Thomas R. Gold

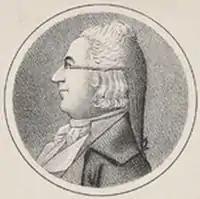
Thomas Ruggles Gold, New York Congressman

Born in Cornwall, Connecticut, he pursued classical studies and was graduated from Yale College in 1786. He studied law, was admitted to the bar and commenced practice in Goshen, Connecticut. He settled in Whitesboro, Oneida County, New York, in 1792 and was assistant New York attorney general from 1797 to 1801. He was a member of the New York State Senate from 1796 to 1802 and was an unsuccessful candidate for election in 1804 to the Ninth Congress. He served in the New York State Assembly in 1808 and was elected as a Federalist to the Eleventh and Twelfth Congresses, holding office from March 4, 1809, to March 3, 1813. He was an unsuccessful candidate for reelection in 1812 to the Thirteenth Congress, and was elected to the Fourteenth Congress, holding office from March 4, 1815, to March 3, 1817. He was not a candidate for renomination in 1816 and resumed the practice of law in Whitesboro, where he died in 1827. His interment was in Grand View Cemetery.